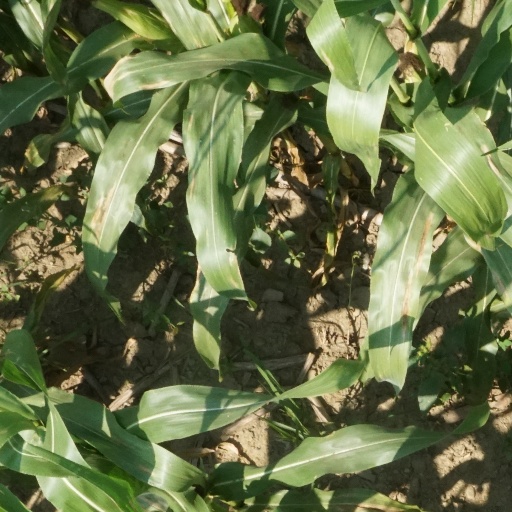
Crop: maize; corn